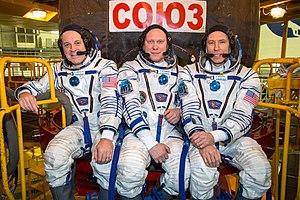
Soyouz MS-08 est une mission spatiale qui a été lancée le 21 mars 2018 avec un lanceur homonyme, et s'est terminée le 4 octobre 2018.